Let's Get Out of This Country

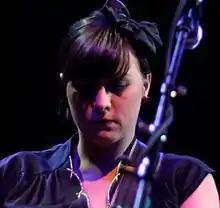
The album was composed by Tracyanne Campbell.

Following the 2003 release of "Underachievers Please Try Harder", vocalist John Henderson left Camera Obscura in 2004. The band did not want to self-produce another record, and Stephen McRobbie of The Pastels recommended Jari Haapalainen, guitarist for The Bear Quartet. The band practiced for several weeks before travelling to work with Haapalainen for two weeks in Stockholm. Accustomed to recording over the course of multiple sessions, the band decided to take a more disciplined approach. They recorded 15 songs and selected 10 for the album, all of which were written by Tracyanne Campbell. Because of the short time in which the album was recorded, the final tracks closely resemble the original live recordings.